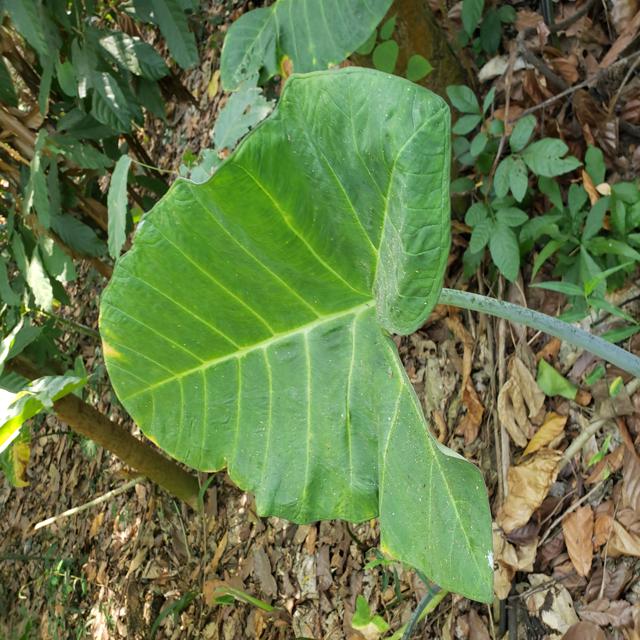
Label: Healthy